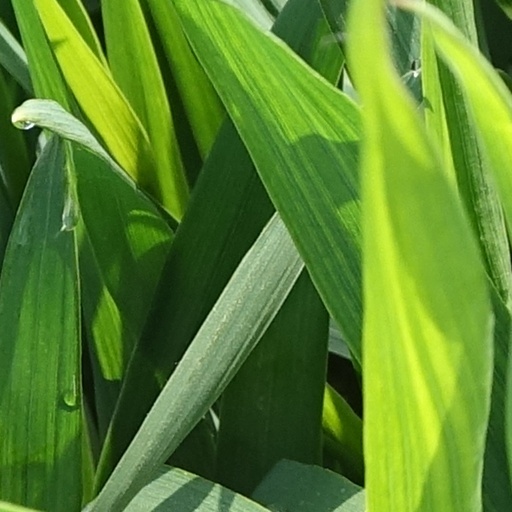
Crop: wheat